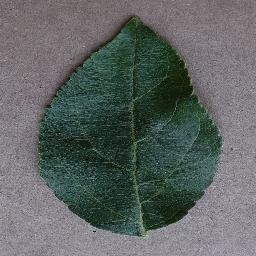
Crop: apple
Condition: healthy